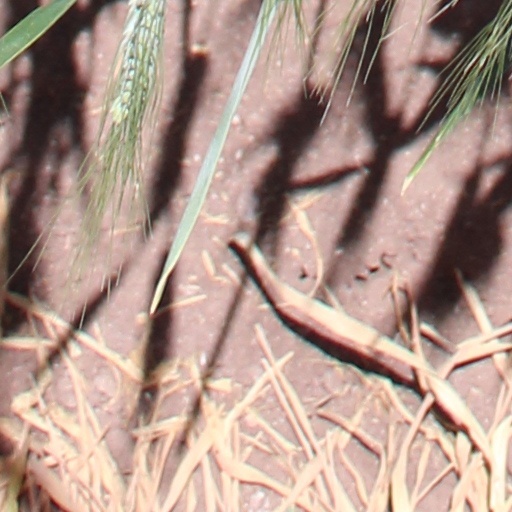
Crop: wheat